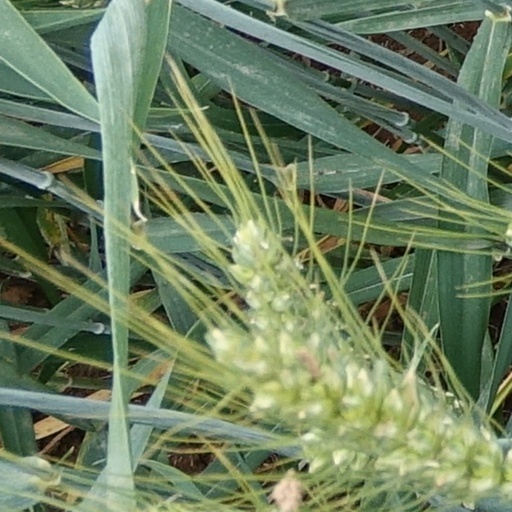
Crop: wheat